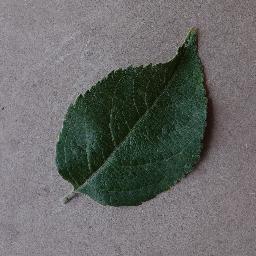
Label: Apple___healthy